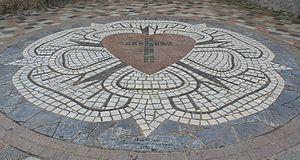
L'Église luthérienne malgache, en malgache Fiangonana Loterana Malagasy, est née de la fusion en 1950 des sociétés missionnaires luthériennes dans l'île de Madagascar.